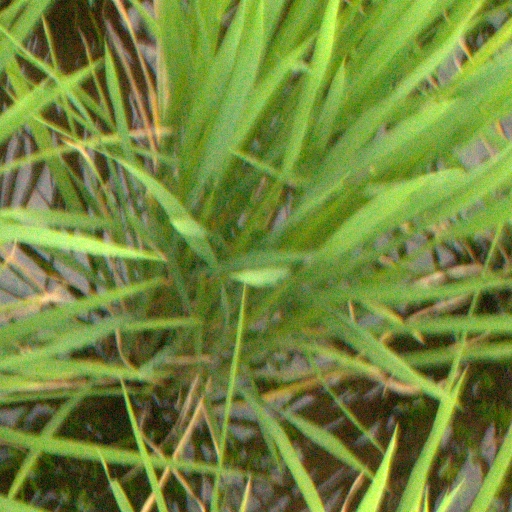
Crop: rice